Warren Tufts

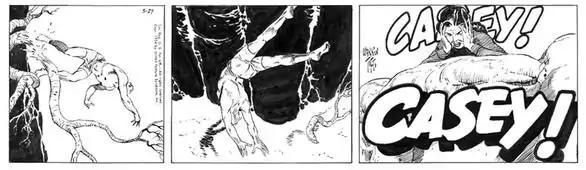
Warren Tufts' "Casey Ruggles" (March 27, 1954)

On TV, he lent his voice, lips and artistic talents to Cambria Studios' production of the Syncro-Vox series "Captain Fathom" (1965), and is credited as story director on Hanna-Barbera's "ABC Saturday Superstar Movie" (1972) and "Challenge of the Super Friends" (1978). He also played the character Gator in the "Dos Pinos" episode of the TV series "The Westerner" (1960).